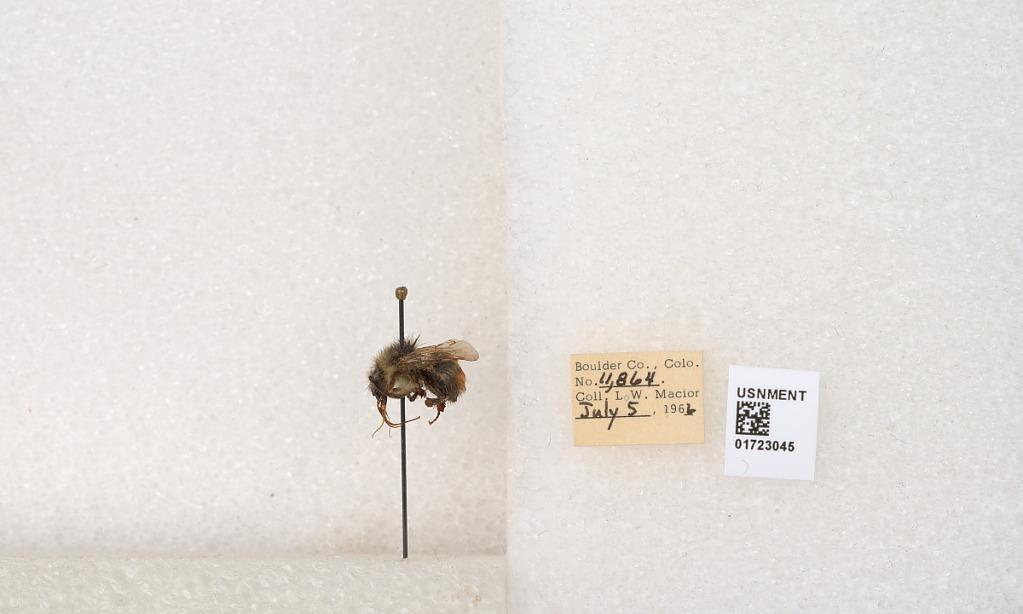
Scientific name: Bombus flavifrons Cresson
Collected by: L. Macior
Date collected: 1966-7-5
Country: United States
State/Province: Colorado
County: Boulder
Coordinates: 40.0925, -105.358